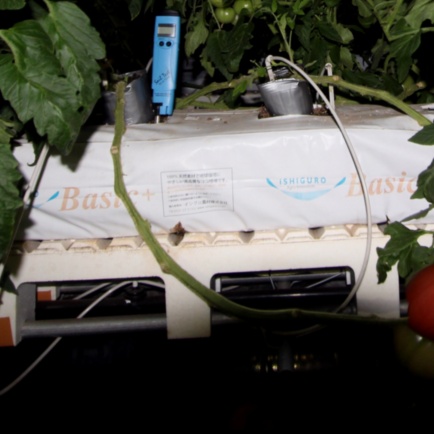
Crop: tomato